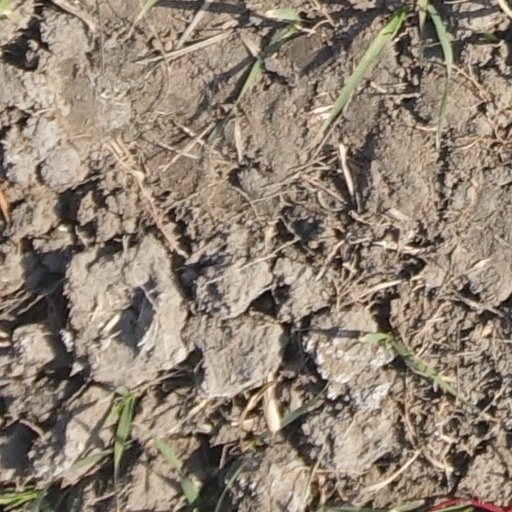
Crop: wheat